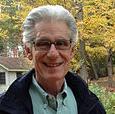
Age: 67